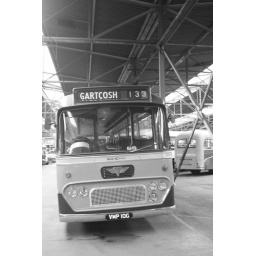
AEC Reliant VMP 10G in WJC Coaches livery in black and white